Mosel (wine region)

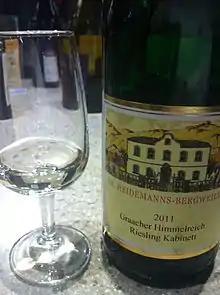
A Kabinett level German Riesling from the village of Graach, located between Bernkastel and Wehlen.

Within the Mosel region, there are the following six districts ("Bereiche") and 19 collective vineyard designations ("Großlagen"), plus 524 single vineyard ("Einzellagen") designations. Four of the six districts are situated on the river Mosel, and one each on rivers Saar and Ruwer.